Bonar Law

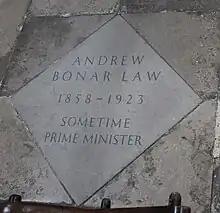
Bonar Law's grave in Westminster Abbey

Asquith responded with two notes, the first countering the Unionist claim that it would be acceptable for the King to dismiss Parliament or withhold assent of the Bill to force an election, and the second arguing that a Home Rule election would not prove anything, since a Unionist victory would only be due to other problems and scandals and would not assure supporters of the current government that Home Rule was truly opposed.